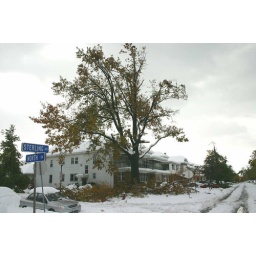
Oak tree in the front of the house 11:00am 10/13/06